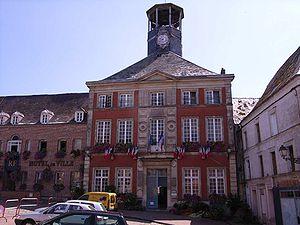
Vervins, Mairie
La liste des maires de Vervins regroupe les noms des maires de la commune de Vervins ainsi que leur date de prise et de fin de fonction.
L'aire urbaine de Vervins est une aire urbaine française, constituée autour de la ville de Vervins
Vervins est une commune française située dans le département de l'Aisne, en région Hauts-de-France.